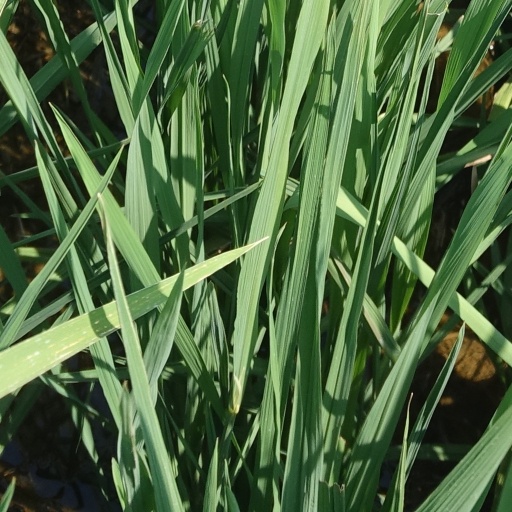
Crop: rice